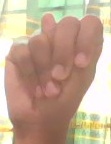
ASL sign: N